National Cherry Blossom Festival

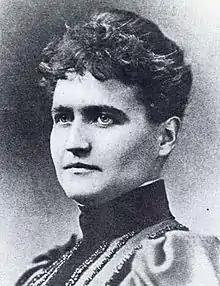
Eliza Ruhamah Scidmore was an early proponent of planting Japanese flowering cherry trees along the Potomac River.

The effort to bring cherry blossom trees to Washington, D.C., preceded the official planting by several decades. In 1885, Eliza Ruhamah Scidmore returned from her first trip to Japan and approached the U.S. Army Superintendent of the Office of Public Buildings and Grounds with the idea of planting cherry trees along the reclaimed waterfront of the Potomac River. Scidmore, who would go on to become the first female board member of the National Geographic Society, was rebuffed, though she would continue proposing the idea to every Superintendent for the next 24 years. Several cherry trees were brought to the region by individuals in this period, including one that was the location of a 1905 cherry blossom viewing and tea party hosted by Scidmore in northwest D.C. Among the guests was prominent botanist David Fairchild and his fiancée Marian, the daughter of inventor Alexander Graham Bell.